Fairmont Downtown Historic District

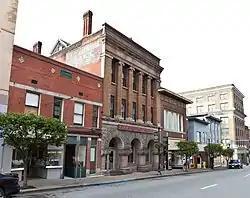

Fairmont Downtown Historic District is a national historic district located at Fairmont, Marion County, West Virginia. The district includes 97 contributing buildings and two contributing structures in Fairmont's central business district. They are in a variety of late 19th- and early 20th-century architectural styles. Notable buildings include the Watson Building (1909–1911), U.S. Court House and Post Office (1940), Monongahela Valley Traction Freight House (1927), the Jacobs and Hutchinson complex, and the Library (1914). The Marion County Courthouse and Sheriff's House and Robert H. Mollohan-Jefferson Street Bridge are located in the district and listed separately on the National Register of Historic Places.